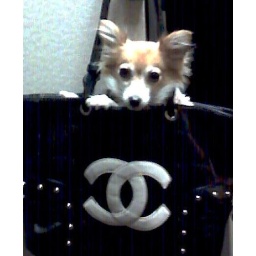
dog in a bag